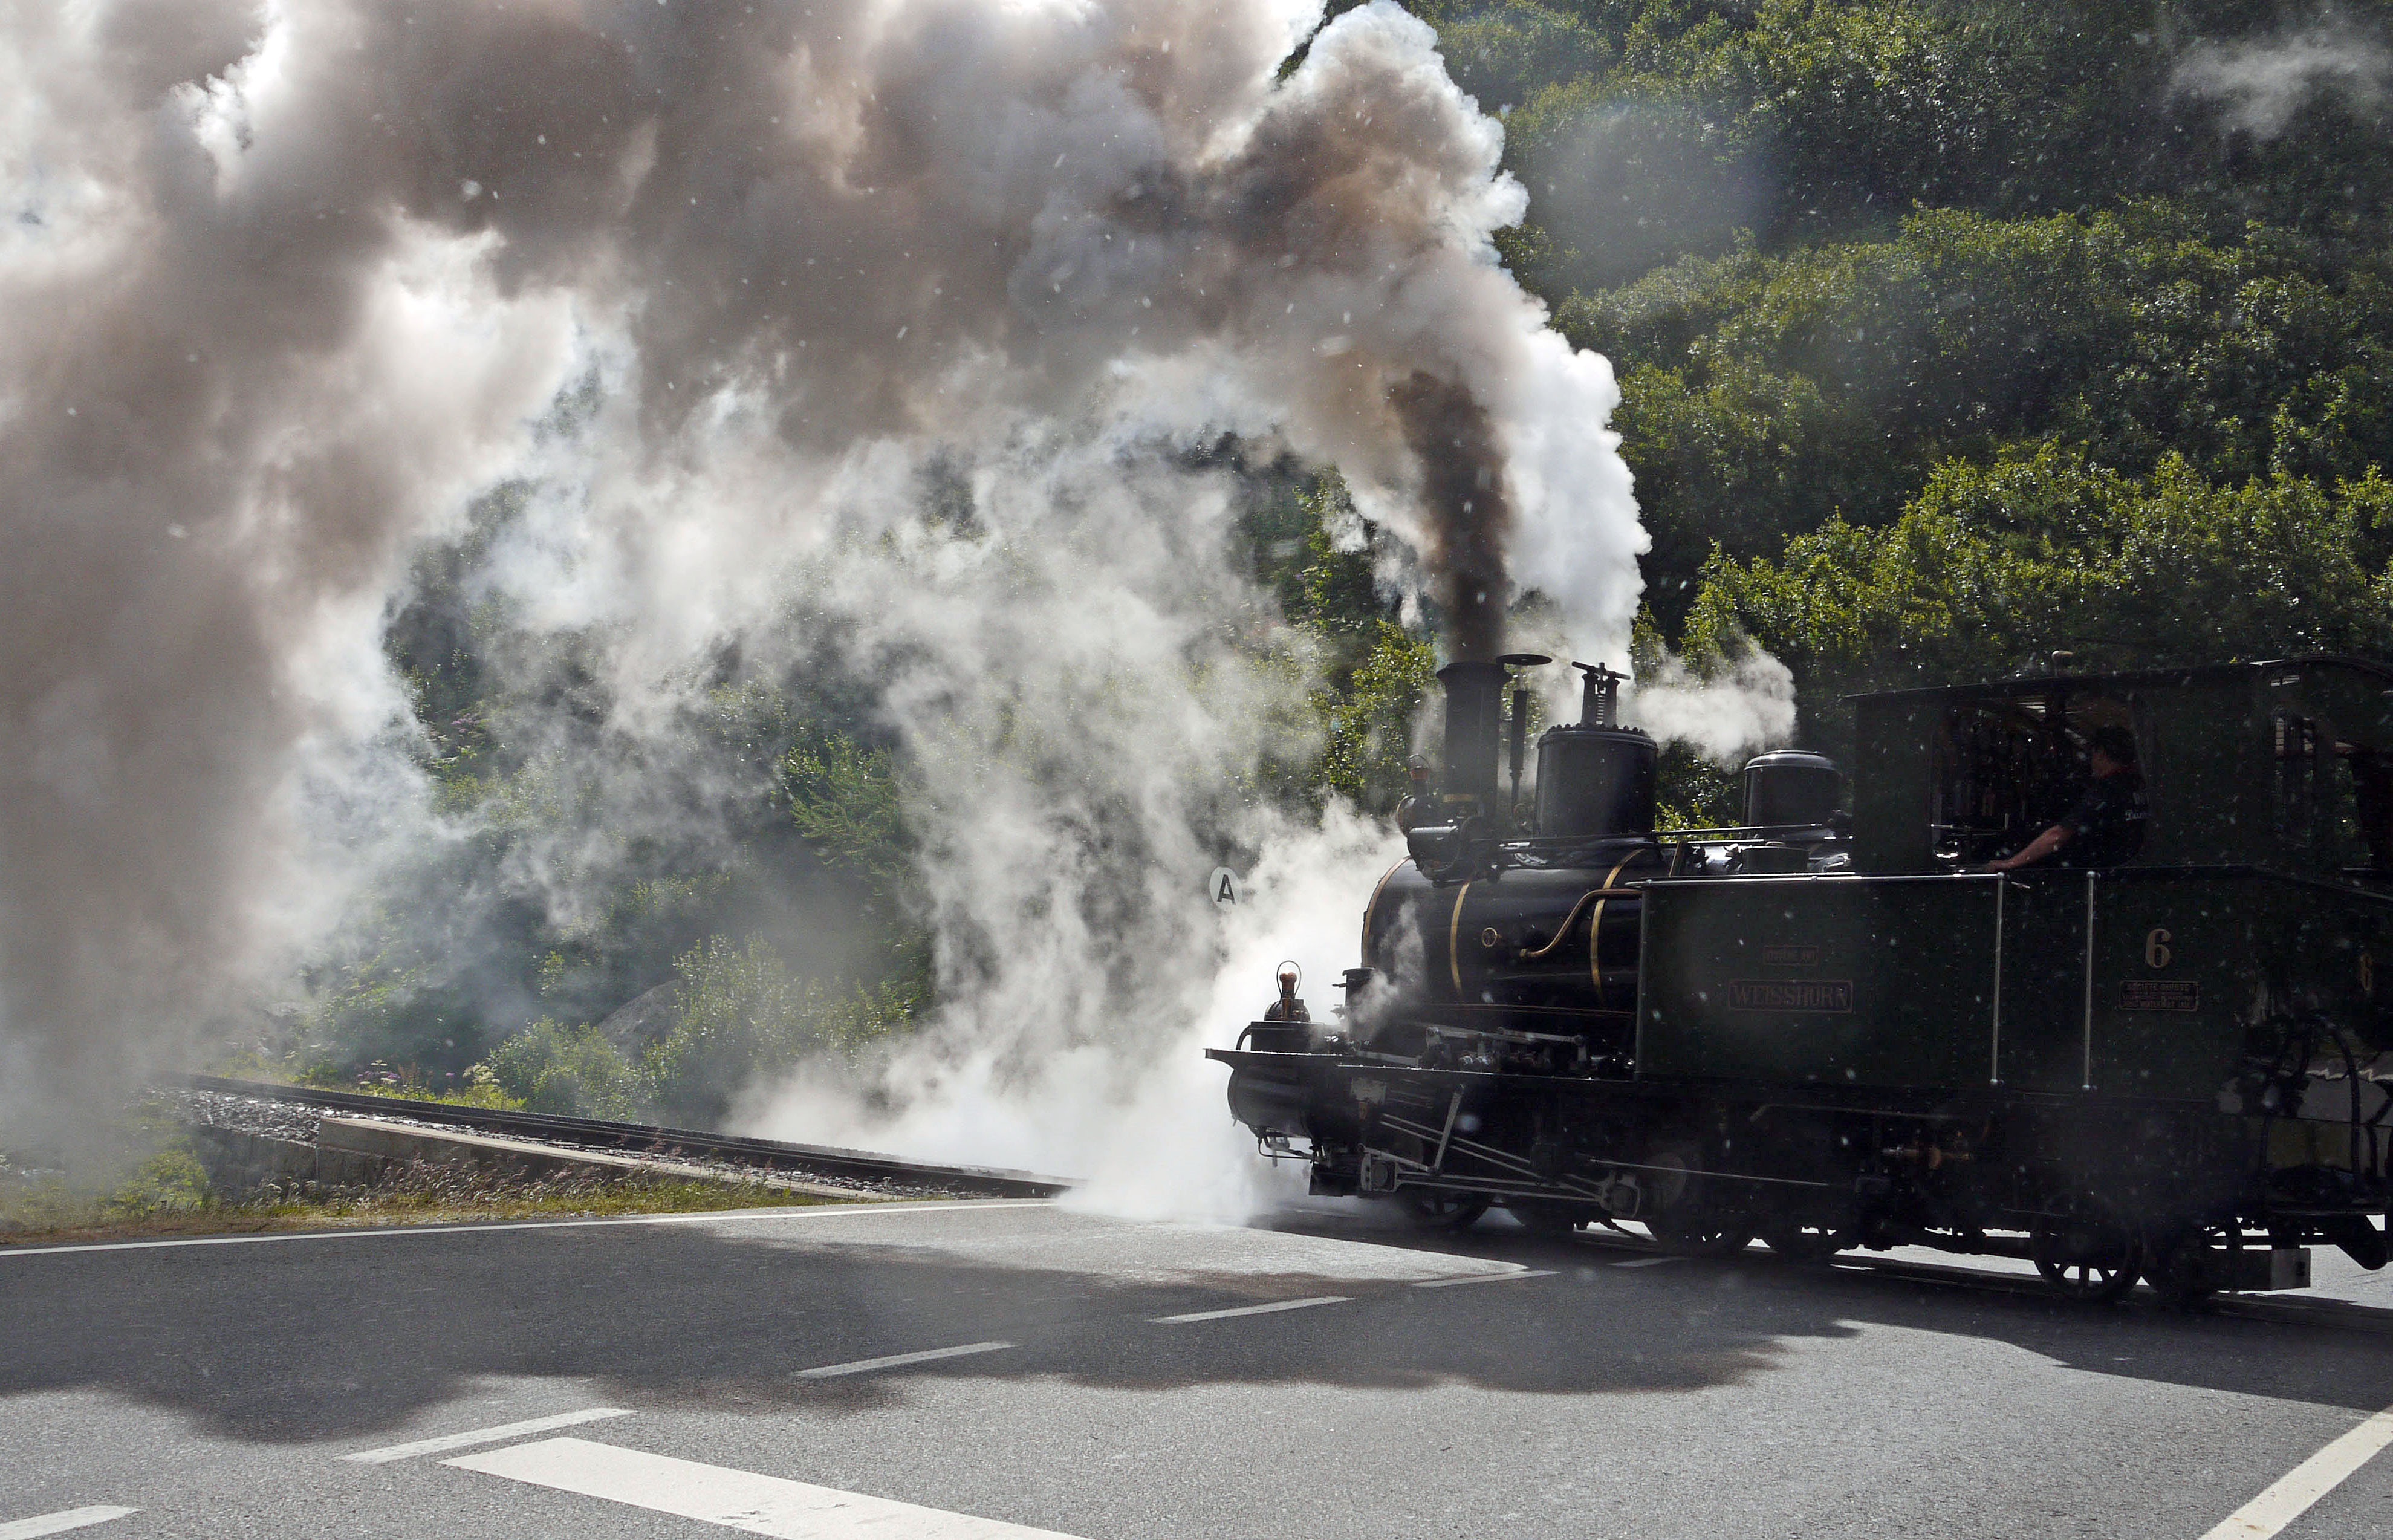
tree, plant, track, railway, steam, train, smoke, asphalt, transport, vehicle, alpine, motor vehicle, cool image, locomotive, switzerland, oldtimer, steam engine, cool photo, high mountains, rail transport, valais, steam locomotive, trasse, steam train, hit, rack railway, narrow gauge railway, furka pass, steam railway furka bergstrecke, gletsch, auto part, level crossing, dfb, cylinder steam, alpine crossing, mountain ride, gone with the wind, road crossing, breithorn, mountain road access, steam banner, adhesion